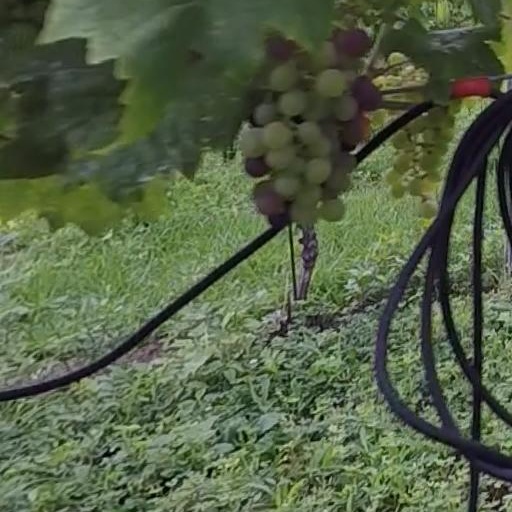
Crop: grape